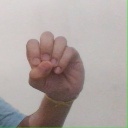
अक्षर: उ